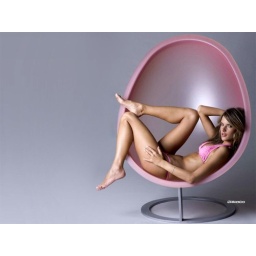
pink girl in circle chair